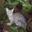
Label: cat